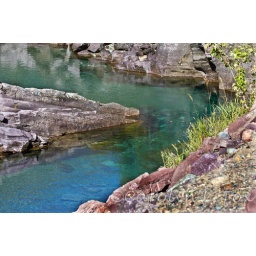
Colorful water runs in a river in Glacier National Park.